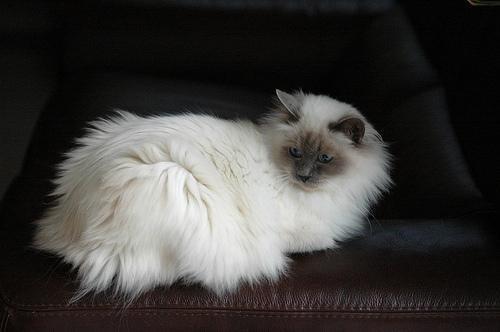
Birman